List of songs recorded by My Bloody Valentine

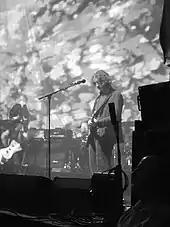
My Bloody Valentine performing at the Roundhouse in London, England in June 2008

My Bloody Valentine, an alternative rock band from Dublin, Ireland, have recorded songs for three studio albums and a number of extended plays, singles and compilation releases. Formed in 1983 by Kevin Shields, Colm Ó Cíosóig and David Conway, the band had a series of unsuccessful releases throughout the mid-1980s on various independent record labels. In 1987, after the addition of bassist Debbie Googe and vocalist-guitarist Bilinda Butcher, My Bloody Valentine released "Strawberry Wine", "Ecstasy", and the 1988 EP "You Made Me Realise", which were predecessors to the band's debut album "Isn't Anything" (1988). Considered an independent success, the band released two further EPs before "Loveless" (1991), their second studio album; which is considered their "magnum opus" and which received unanimous critical acclaim since its release. Both albums pioneered an alternative rock subgenre known as shoegazing, a term coined by "Sounds" journalists to describe certain bands' "motionless performing style, where they stood on stage and stared at the floor". My Bloody Valentine disbanded in 1997 after failing to finish a third album, although Kevin Shields was rumoured to have sent 60 hours' worth of material to Island Records, with whom the band signed after being dropped by Creation Records in 1991. My Bloody Valentine reunited in 2007 and began completing their third album. The album, "m b v", was self-released in 2013 and received "universal acclaim", according to Metacritic.